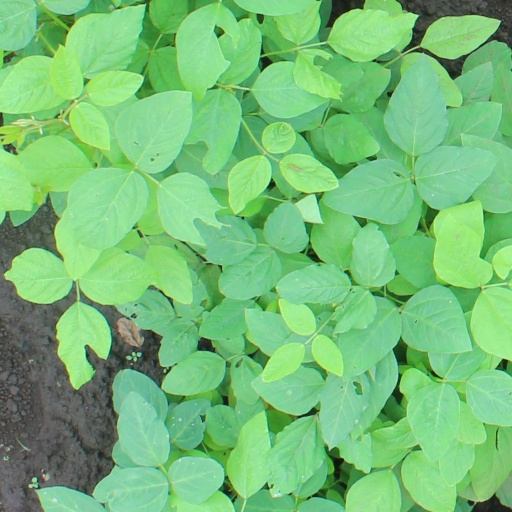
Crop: soybean